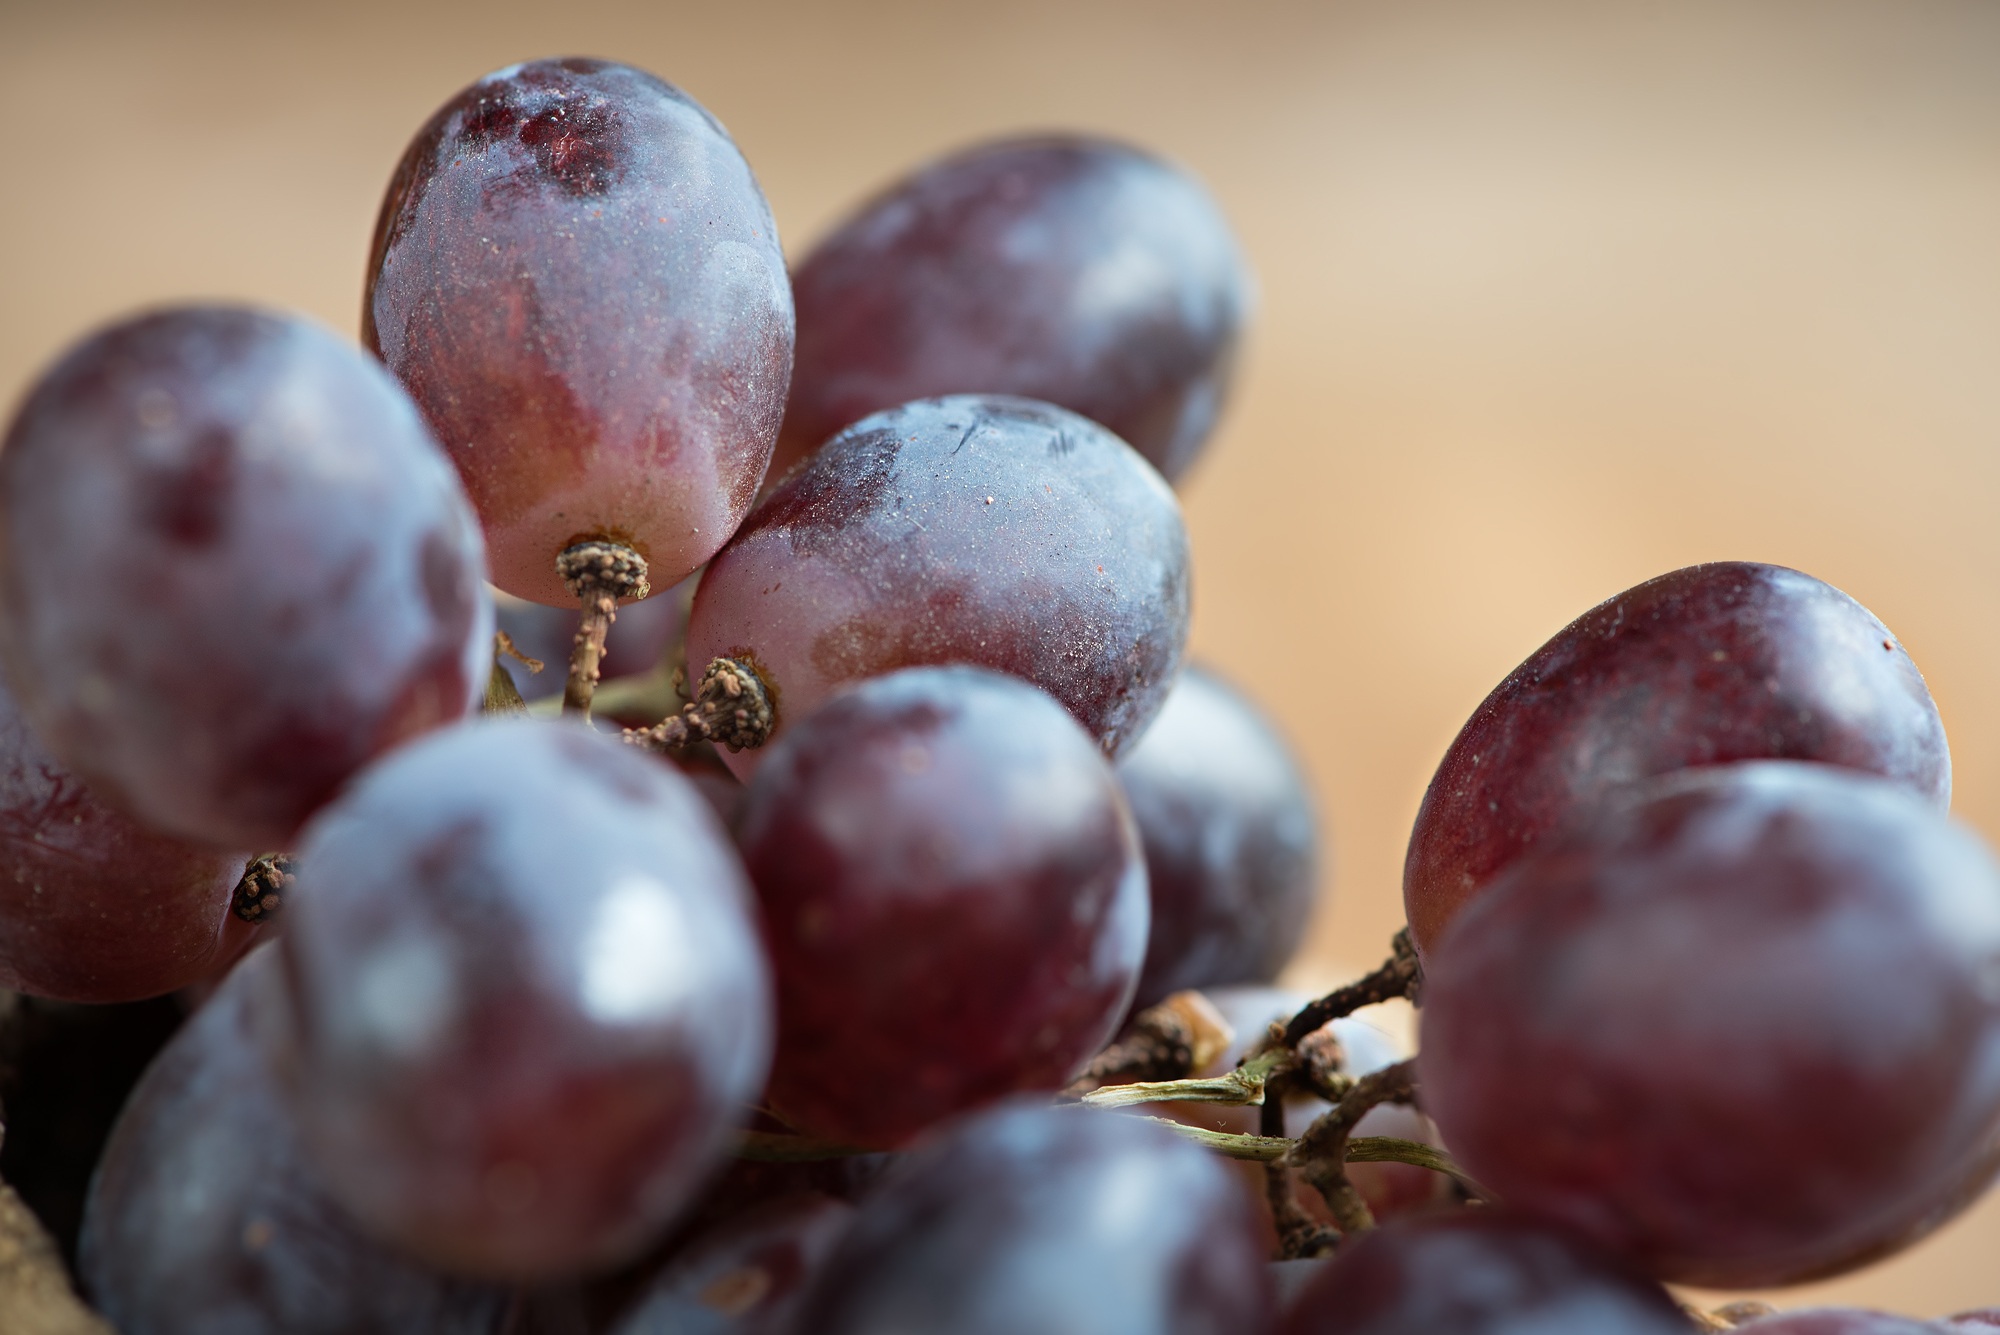
branch, plant, grape, fruit, berry, sweet, ripe, food, red, produce, juicy, close, eat, nutrition, grapes, vegan, vegetarian, food photography, red grapes, natural product, macro photography, blue grapes, flowering plant, vitis, healthy diet, damson, land plant, zante currant